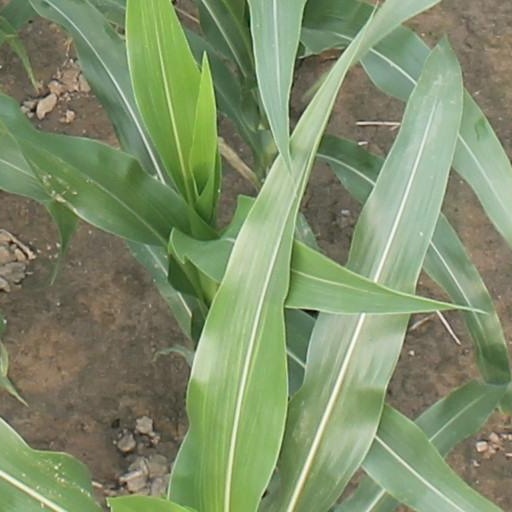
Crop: maize; corn